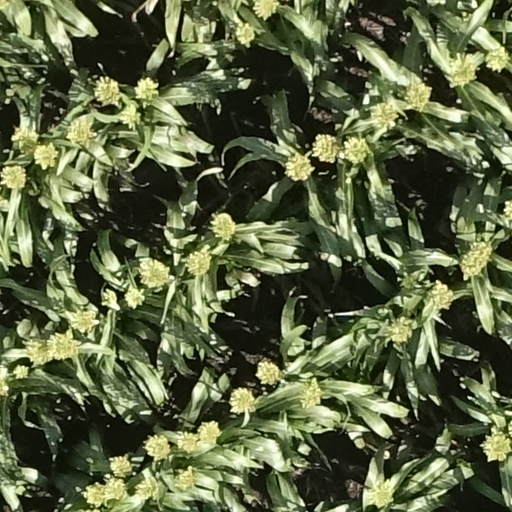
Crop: sorghum